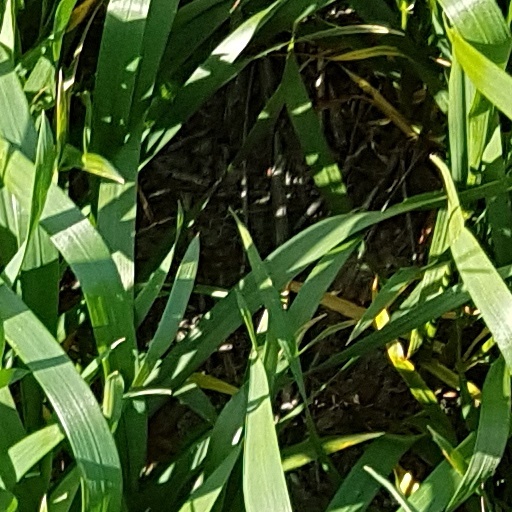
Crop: wheat